Władysław Jarocki

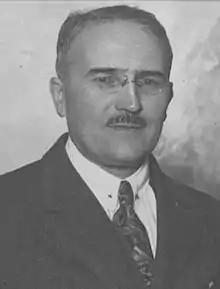
Władysław Jarocki

Władysław Jarocki (6 June 1879 – 7 February 1965) was a Polish explorer and painter born in Ukraine, then Austria-Hungary. He competed in the art competitions at the 1928 Summer Olympics. Most of his artwork was concerned with the Polish Highlanders, the Gorals.